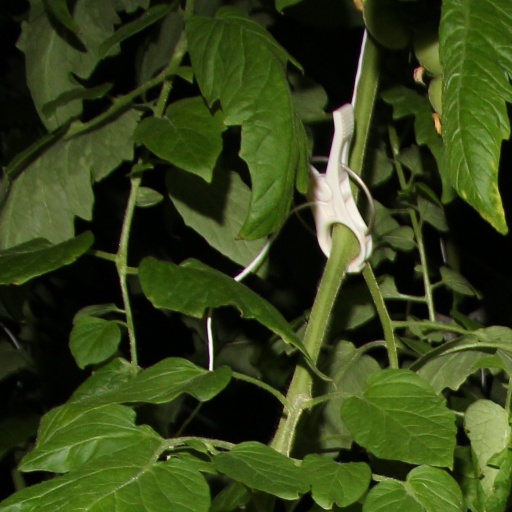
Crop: tomato